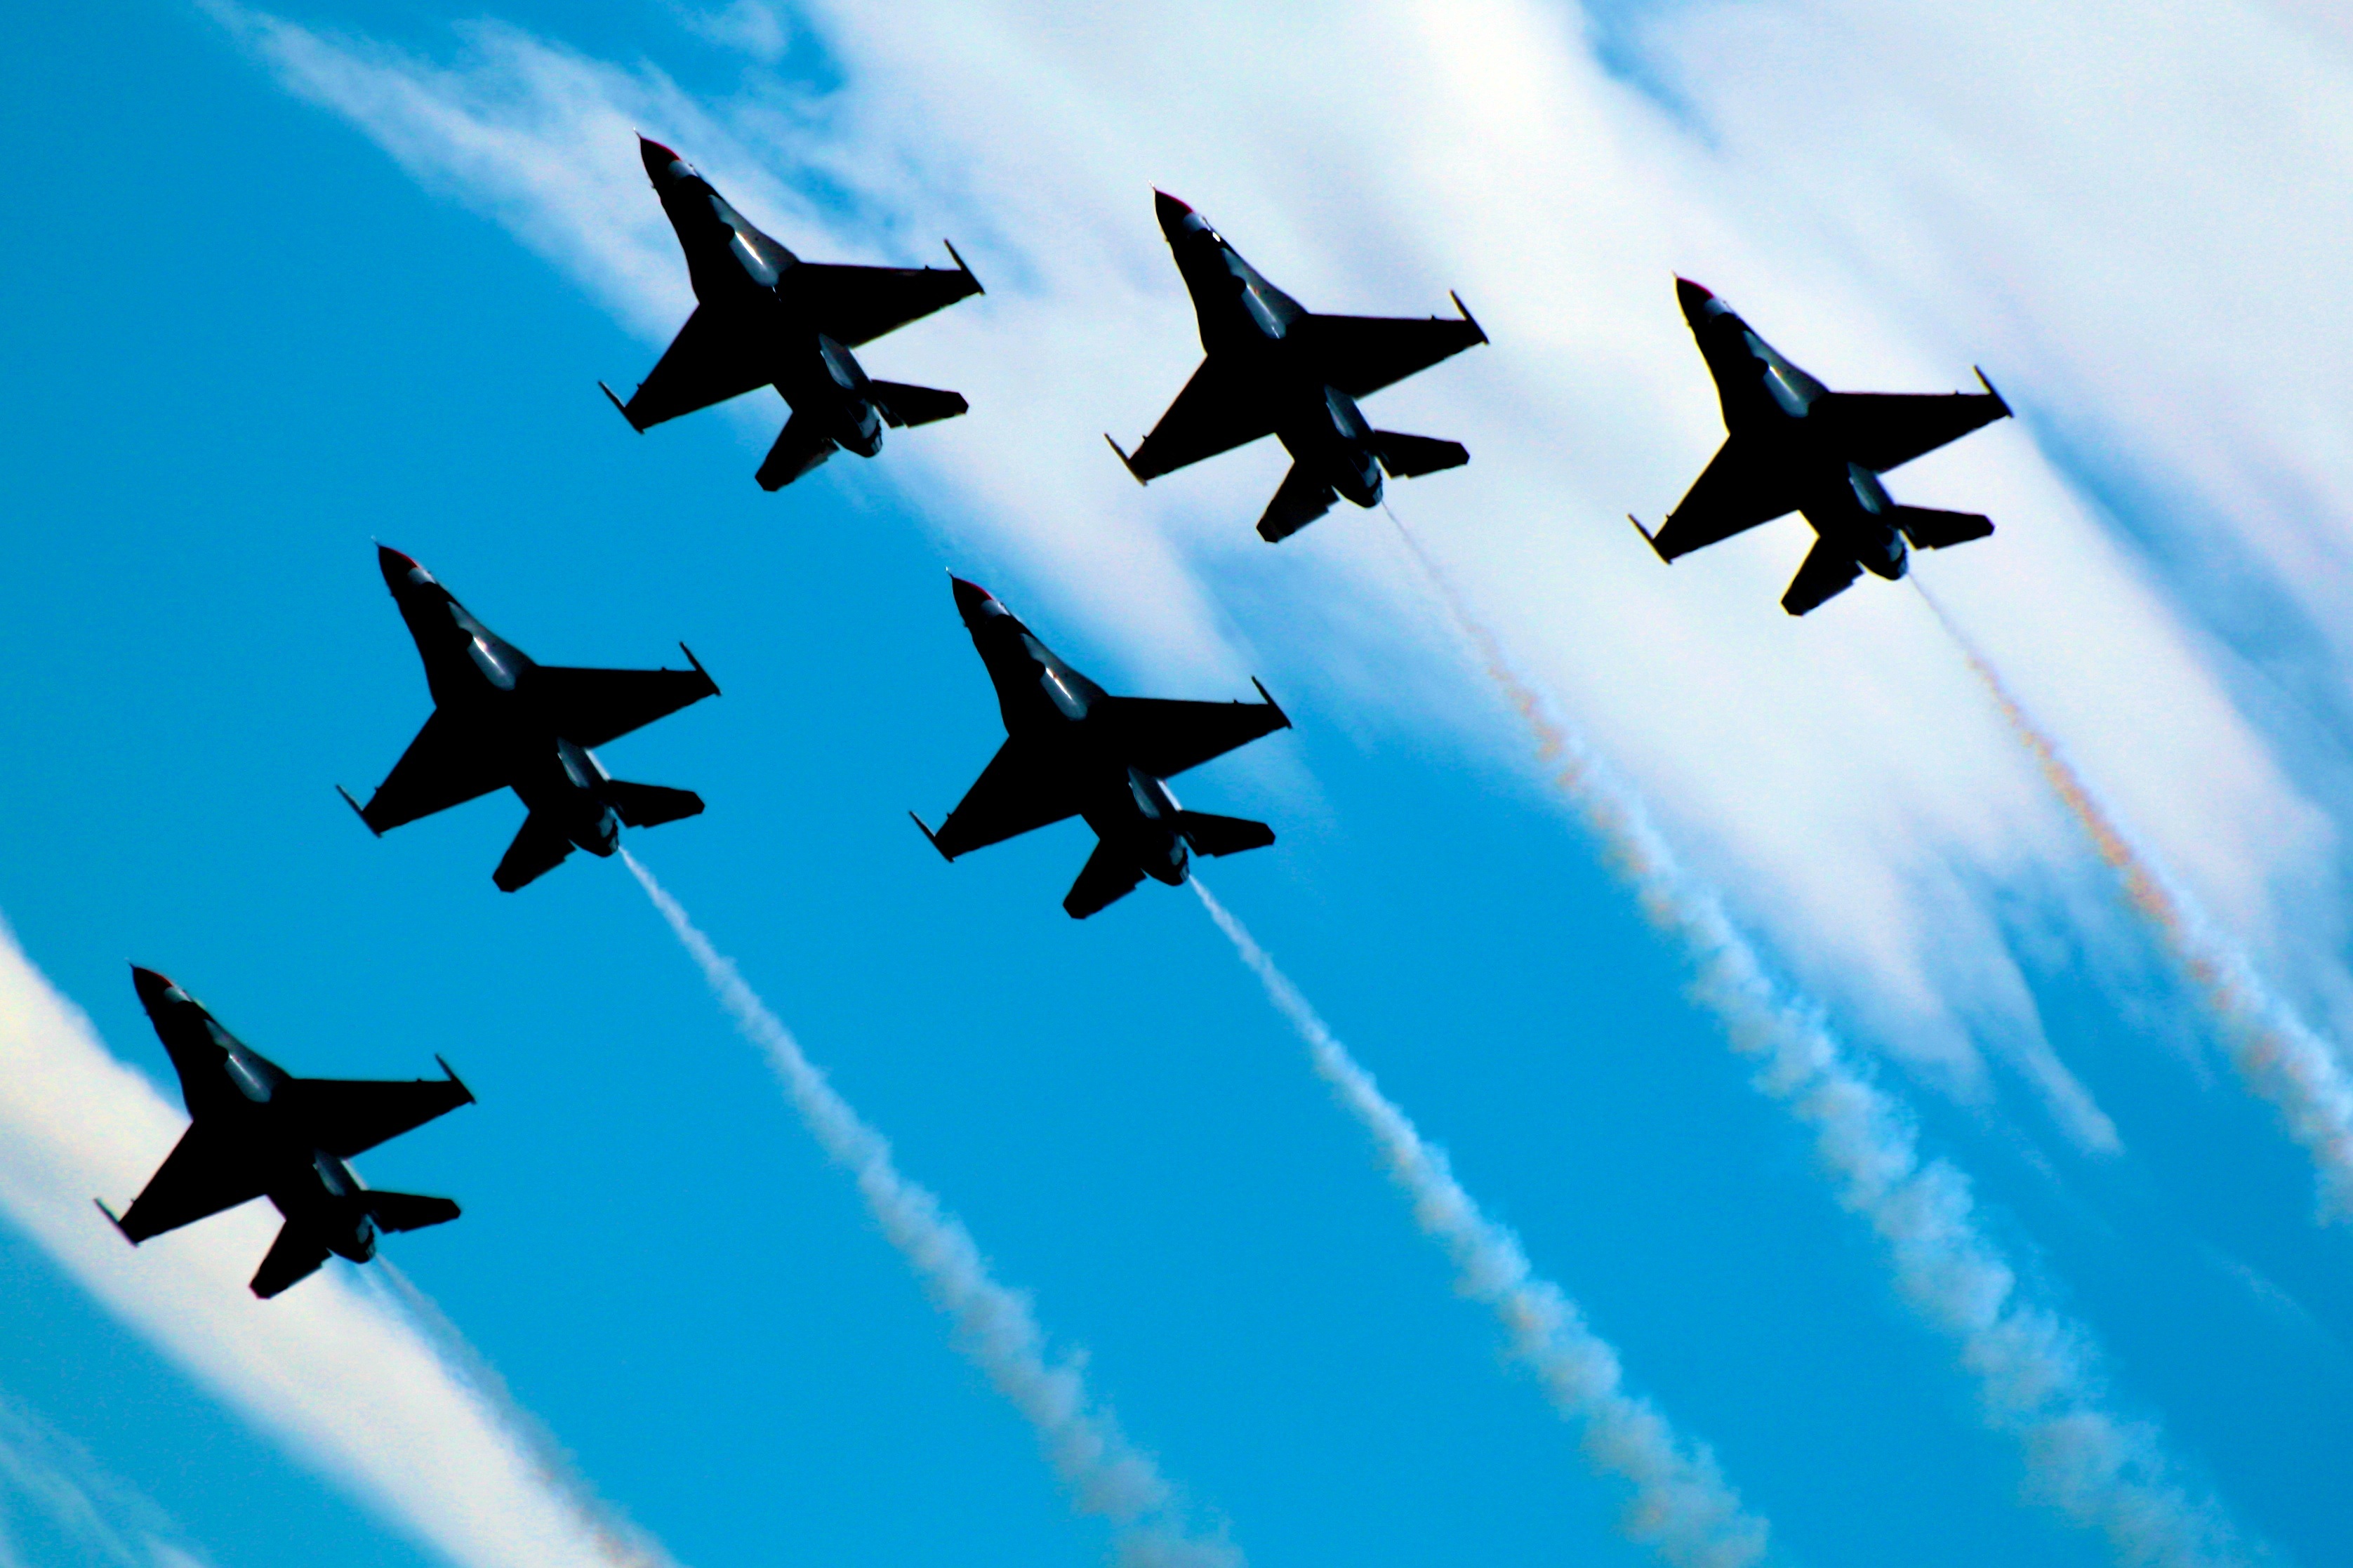
wing, sky, airplane, aircraft, vehicle, airline, aviation, flight, blue, air show, air force, aerobatics, fighter aircraft, military aircraft, atmosphere of earth, general aviation